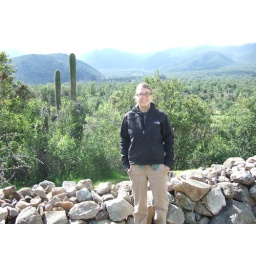
Jess by a rock wall